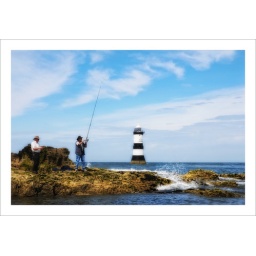
two fisherman on the rugged rocks of black point at angelsey in north wales